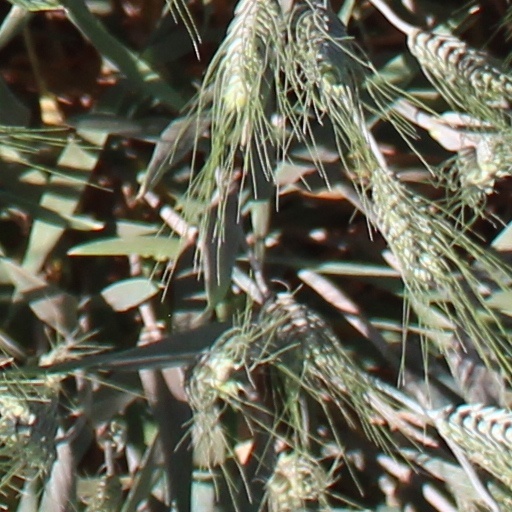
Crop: wheat